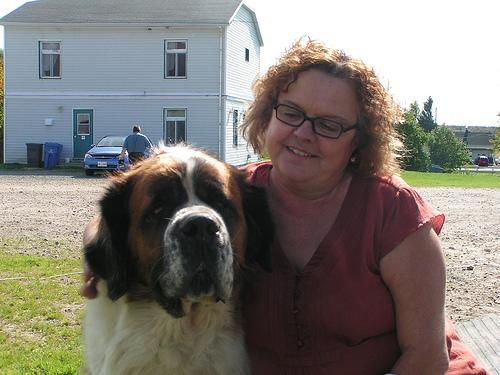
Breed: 211-n000068-Saint_Bernard